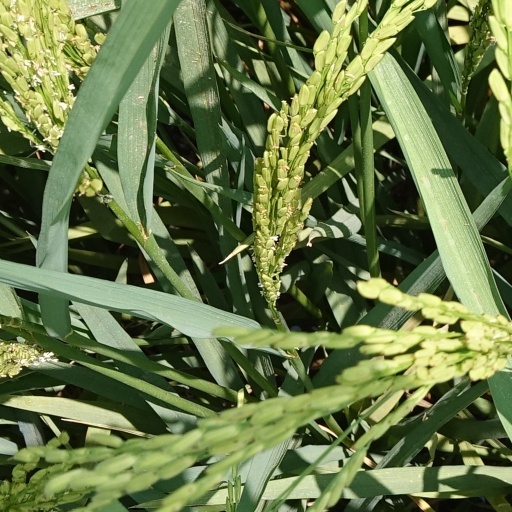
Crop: rice